Kardzhali

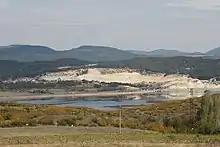
River Arda

Formerly Kardzhali was a tobacco processing center, but for economic reasons all of the communist era industrial plants are no longer operative. The large deposits of lead and zinc ore in the area once made the town an attractive location for the metallurgy and machine building industry. However, in 2016 the no-longer-operative large Lead and Zinc Complex near the city met its final end with its two stacks being torn down.